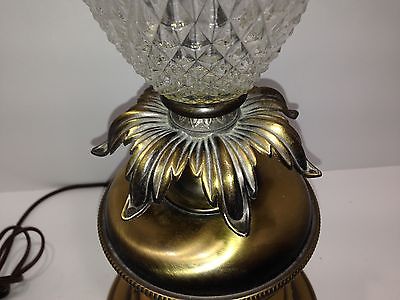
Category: lamp